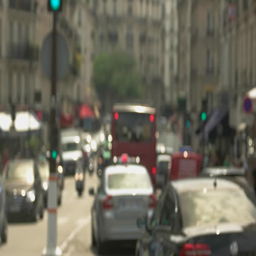
vehicles moving on the road .